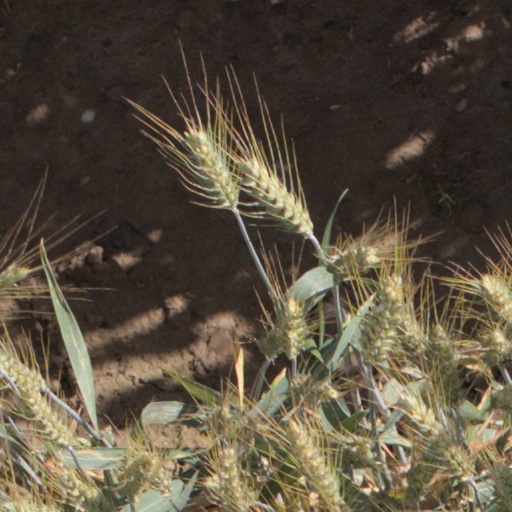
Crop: wheat